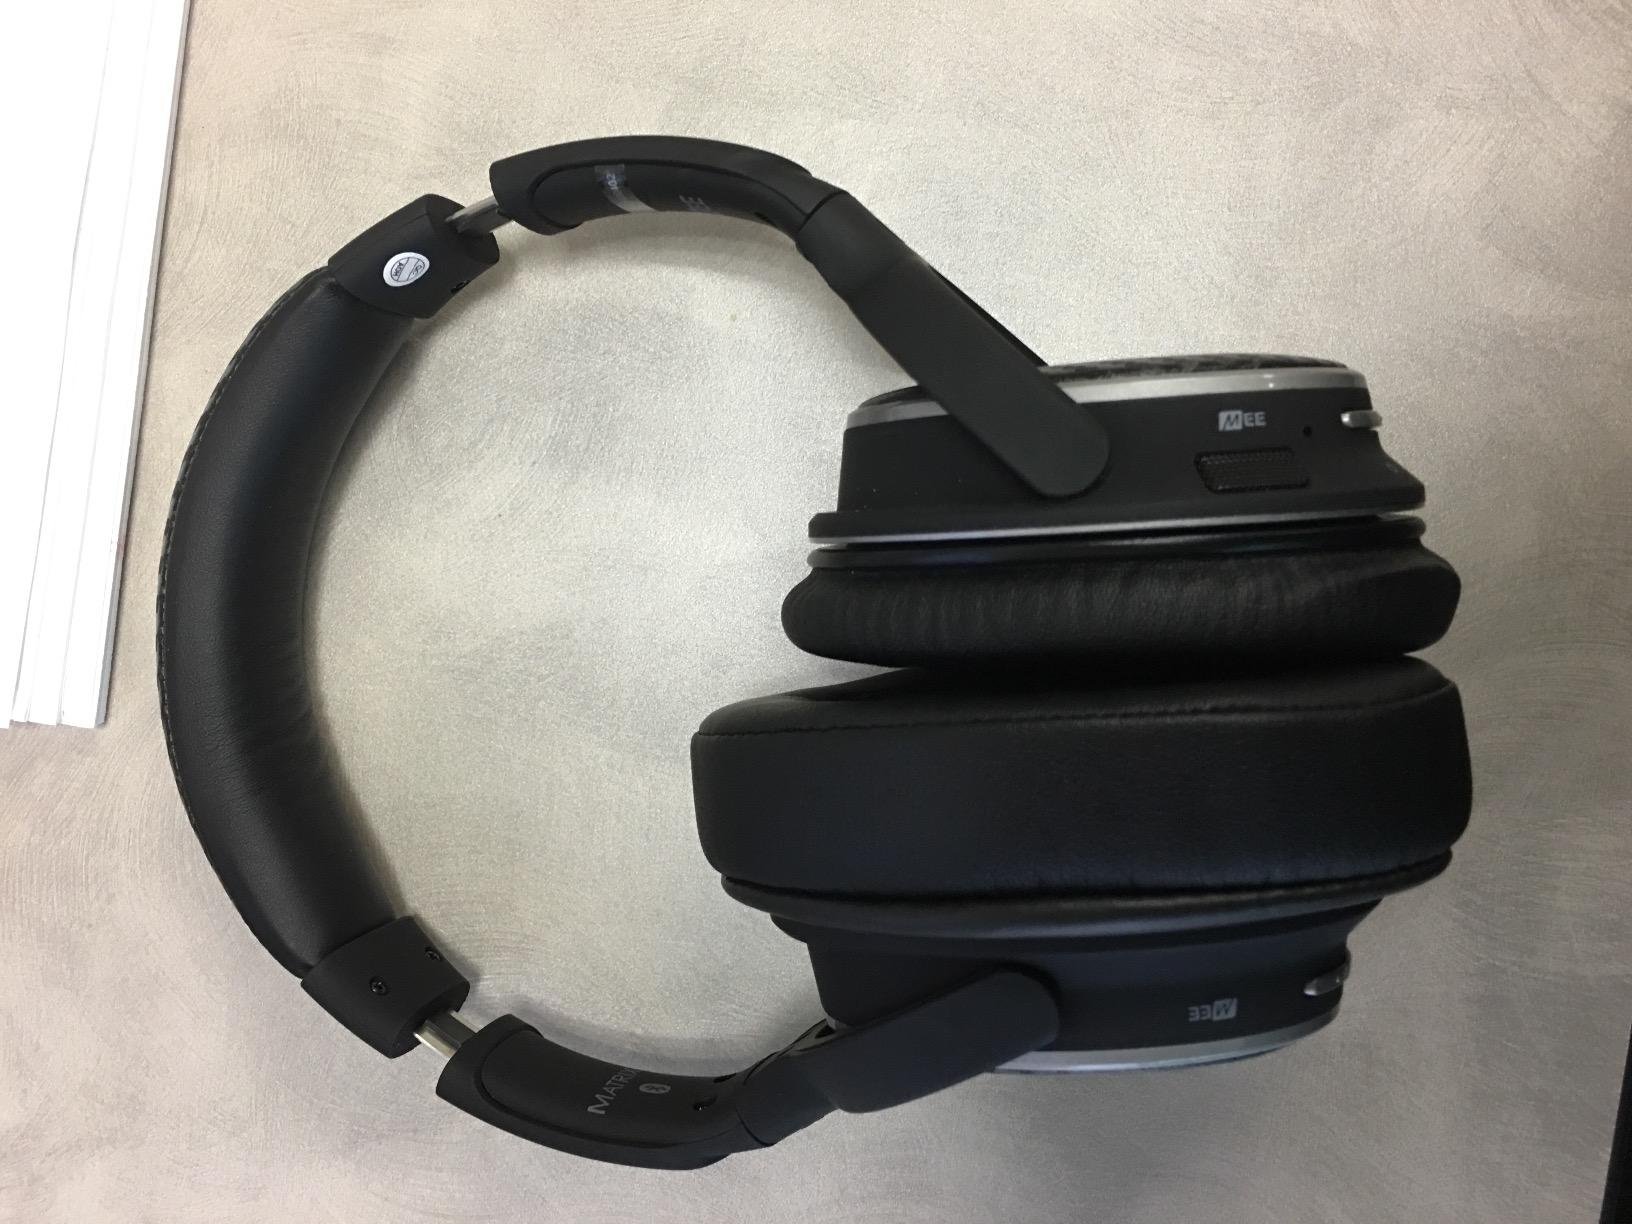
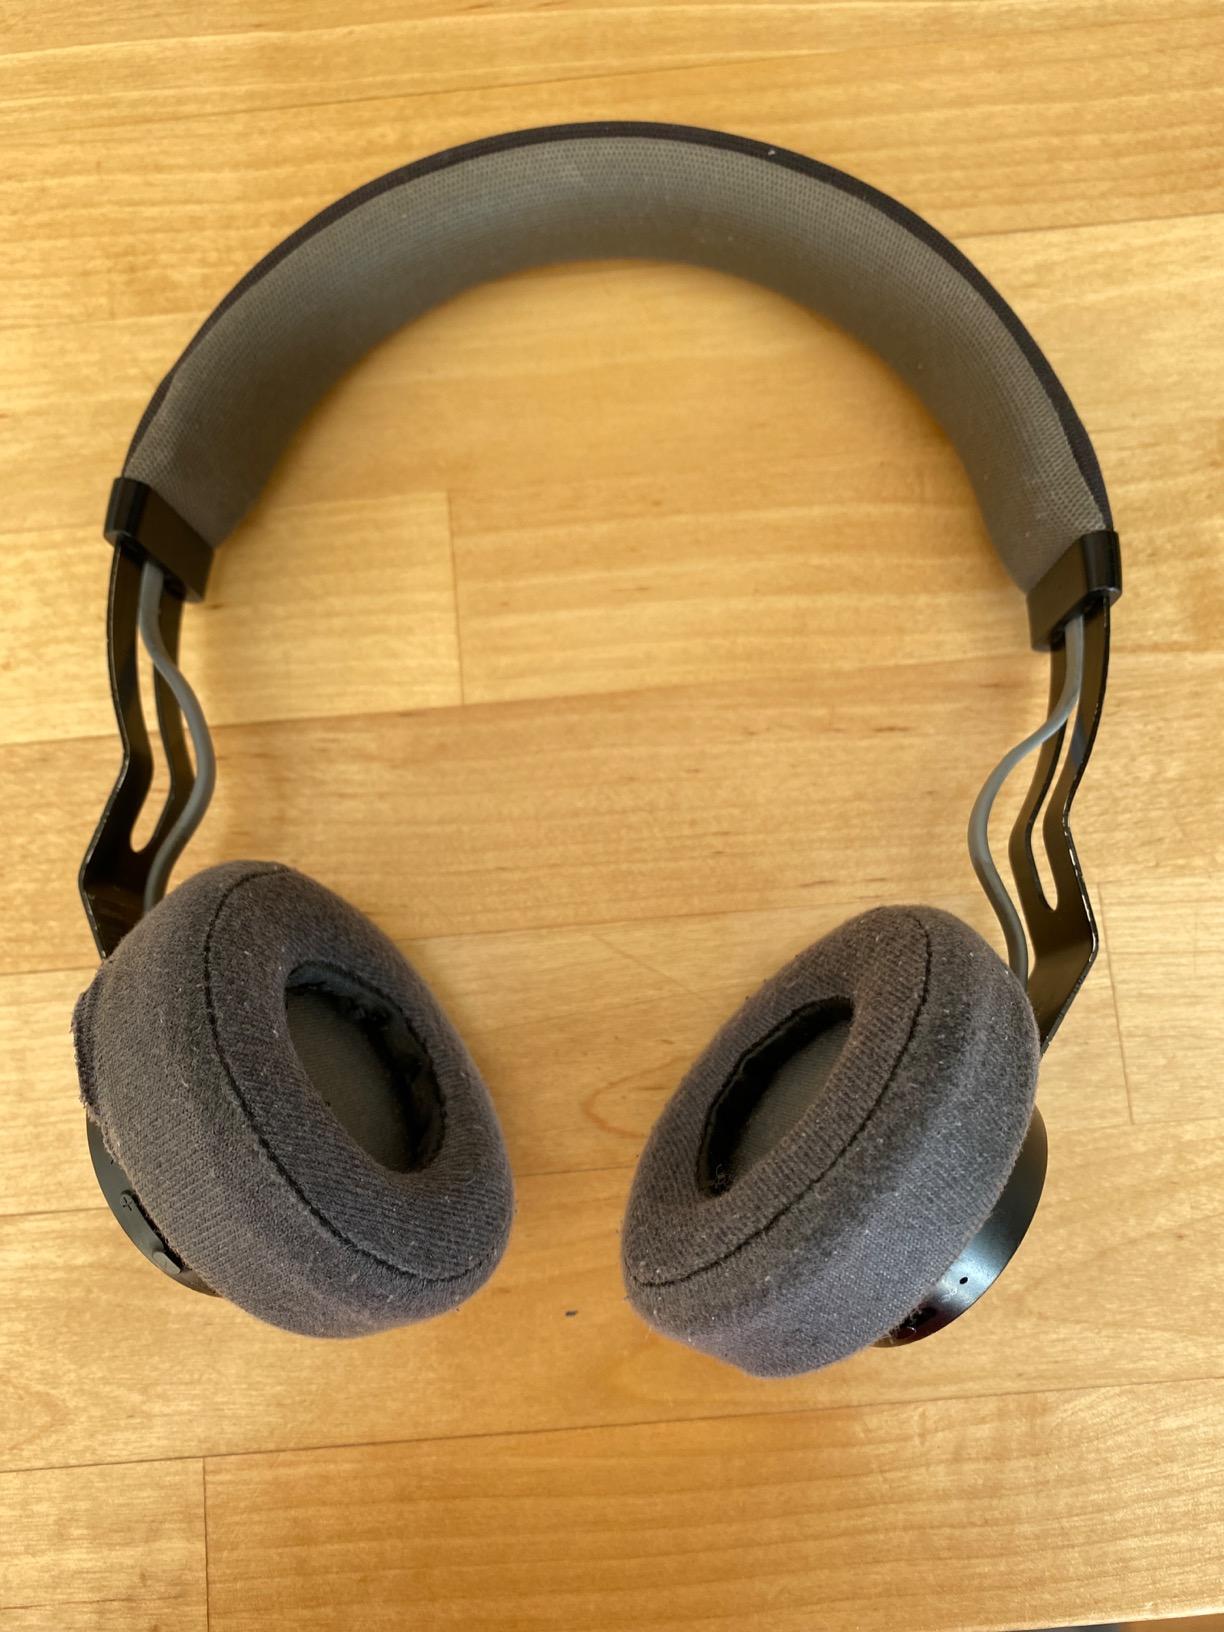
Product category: headphones
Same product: no